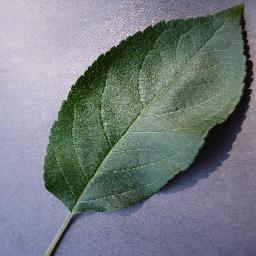
Label: Apple___healthy